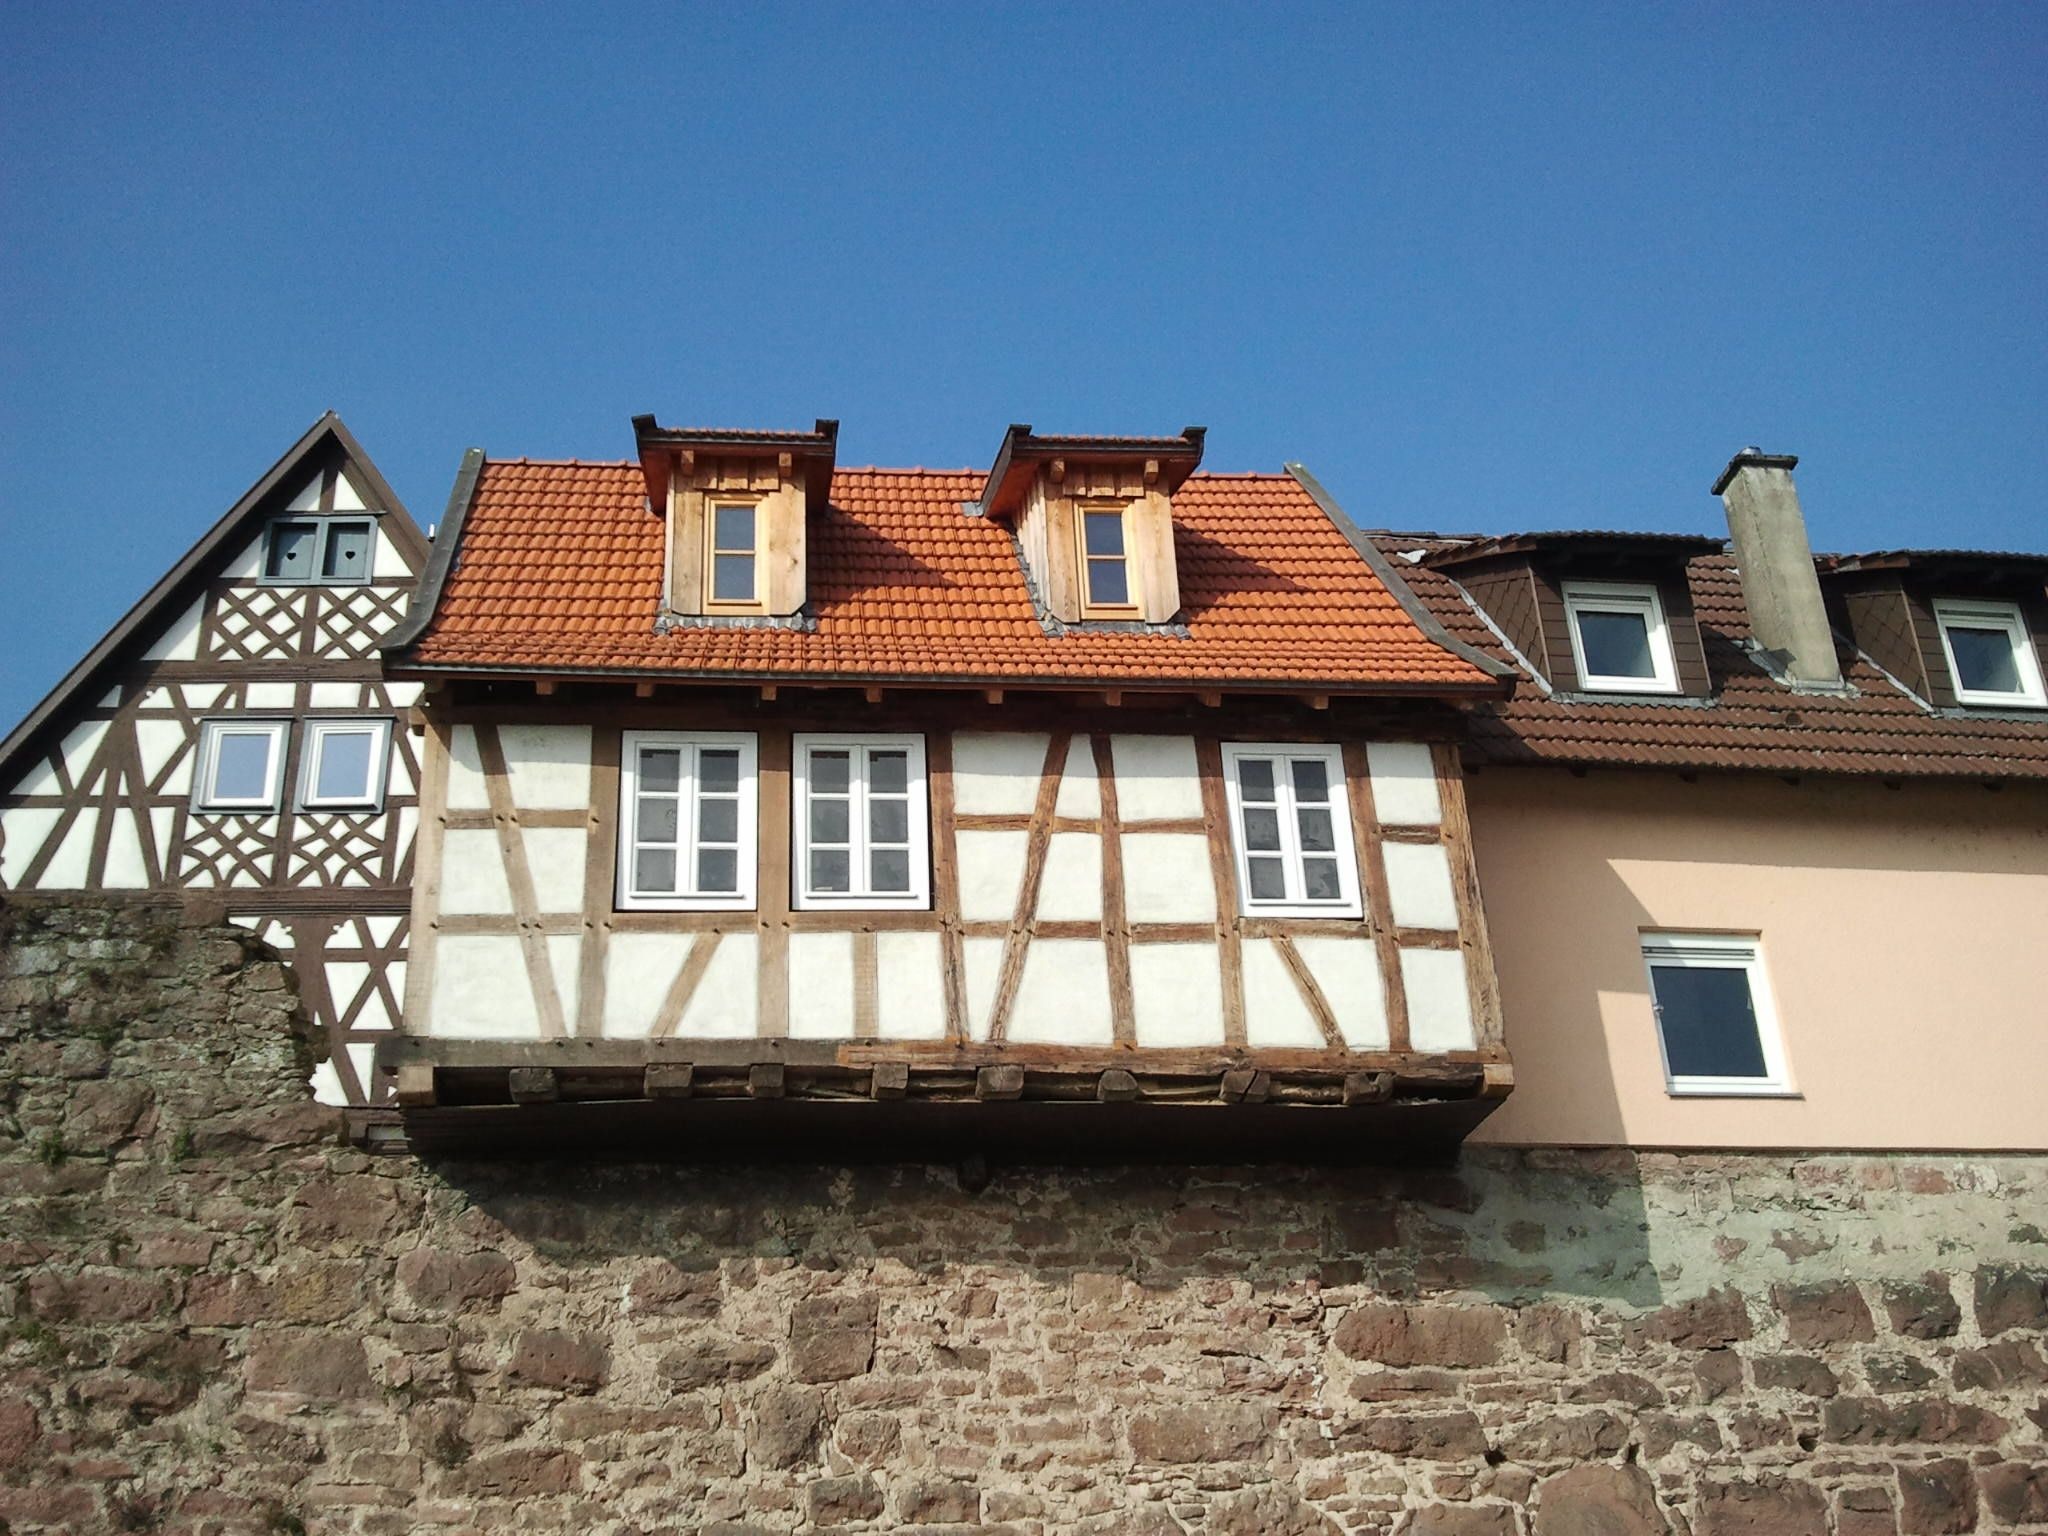
architecture, wood, villa, house, window, roof, home, wall, suburb, cottage, facade, property, brick, old town, farmhouse, germany, estate, siding, neighbourhood, fachwerkhaus, residential area, hirschhorn